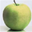
Label: apple